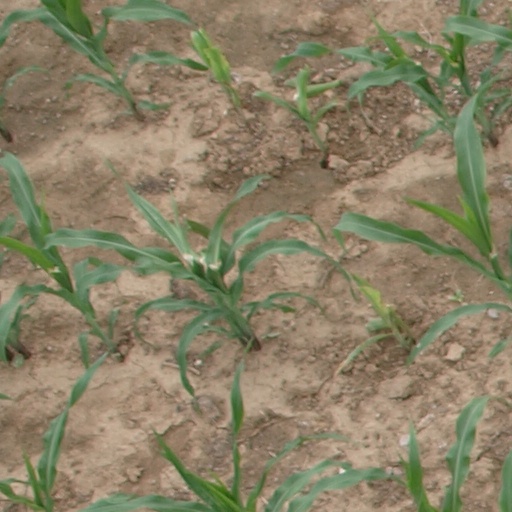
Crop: maize; corn